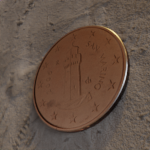
Coin value: 1cent
Country: sm
Edition: 1cent